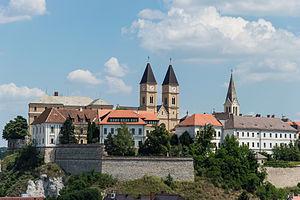
Veszprém est un comitat de l'ouest de la Hongrie.